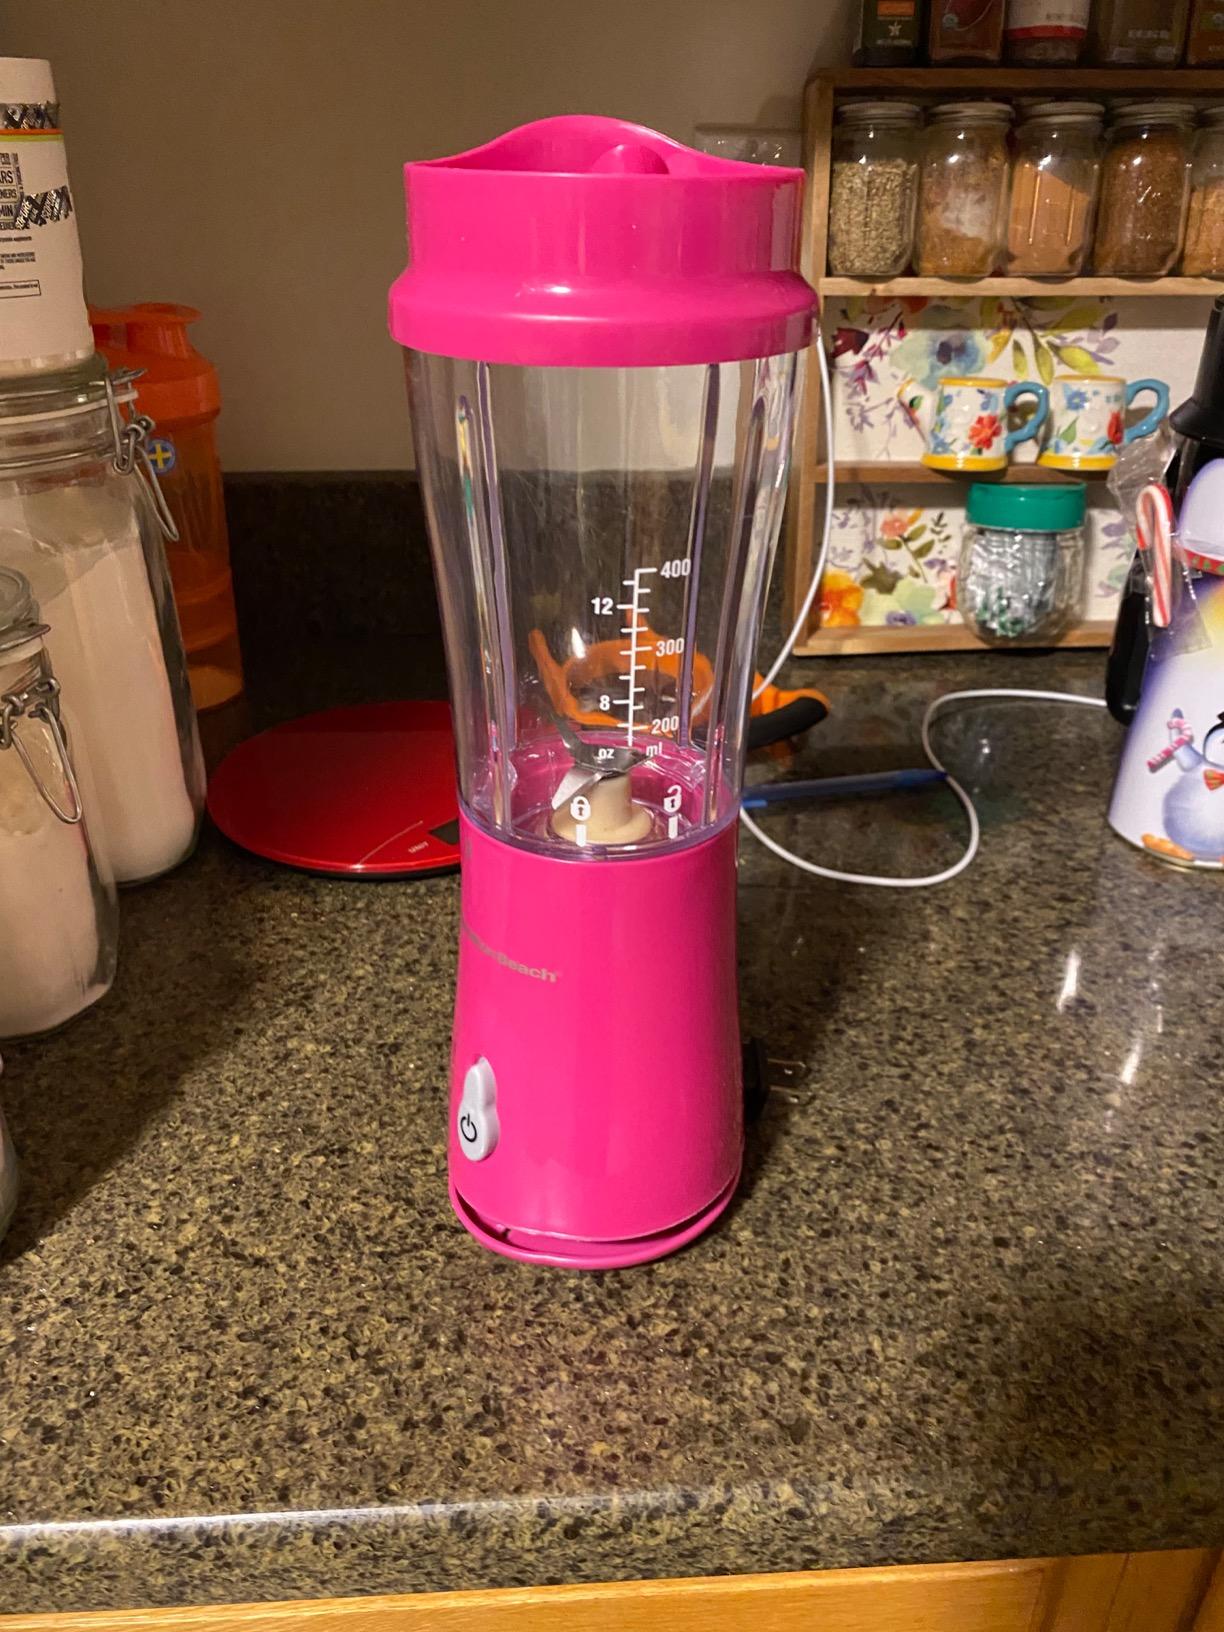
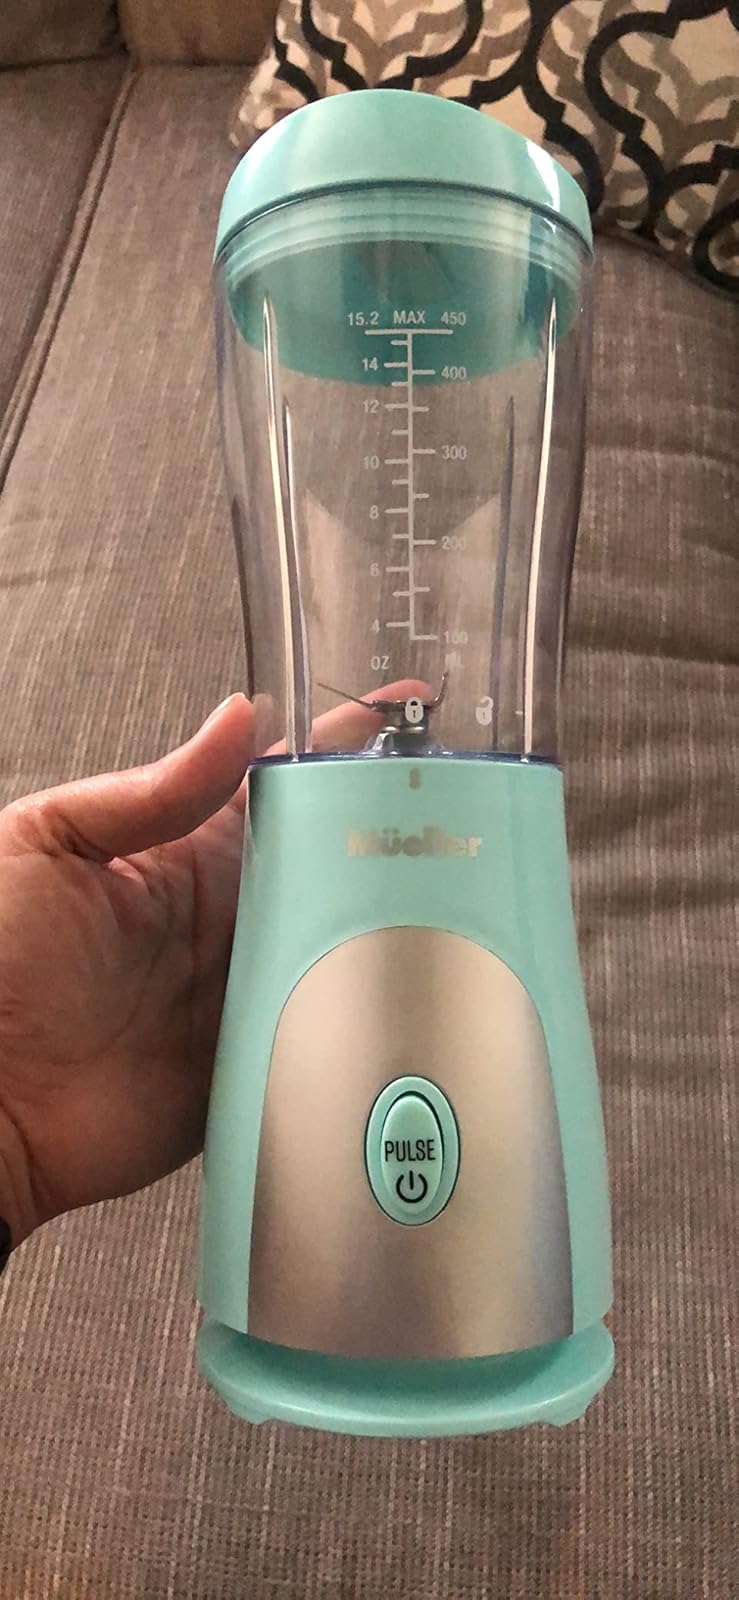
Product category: items_blender
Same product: no